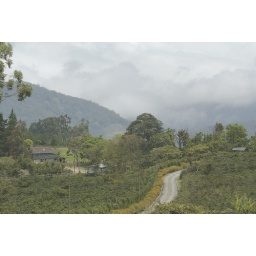
Finca Lerida is high in the cloud forest near the Baru volcano in Chiriqui